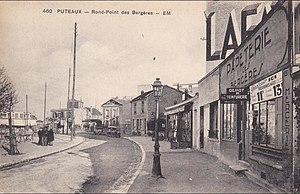
Puteaux.Rond-point des Bergères.Réverbère
La place des Bergères, aussi appelée rond-point des Bergères ou autrefois carrefour des Bergères, est une place de Puteaux.